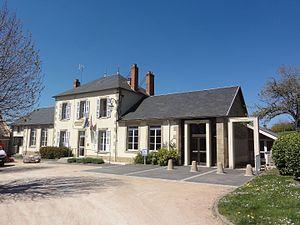
La Cellette est une commune française, située dans le département du Puy-de-Dôme en région d'Auvergne-Rhône-Alpes.